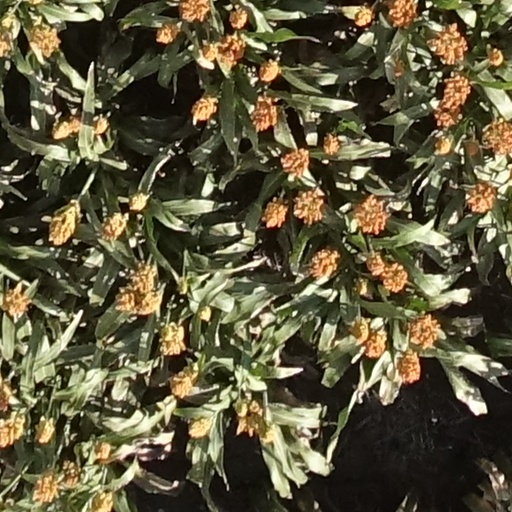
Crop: sorghum